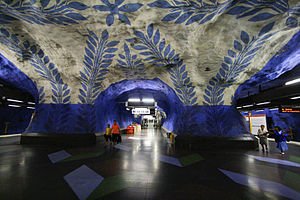
T-Centralen
T-Centralen, blå linjens perron
T-Centralen er hovedstationen på Stockholms Tunnelbana og ligger i centrum af Stockholm. Stationen er brugt af metroen og af de stockholmske lokaltog. Den er yderligere brugt af letbanen linje 7 mellem T-Centralen og Waldemarsudde. Den ligger i tilslutning til Stockholms centralstation, hvor der kører også intercitytog og Internationale tog. Der kører også regionaltog.